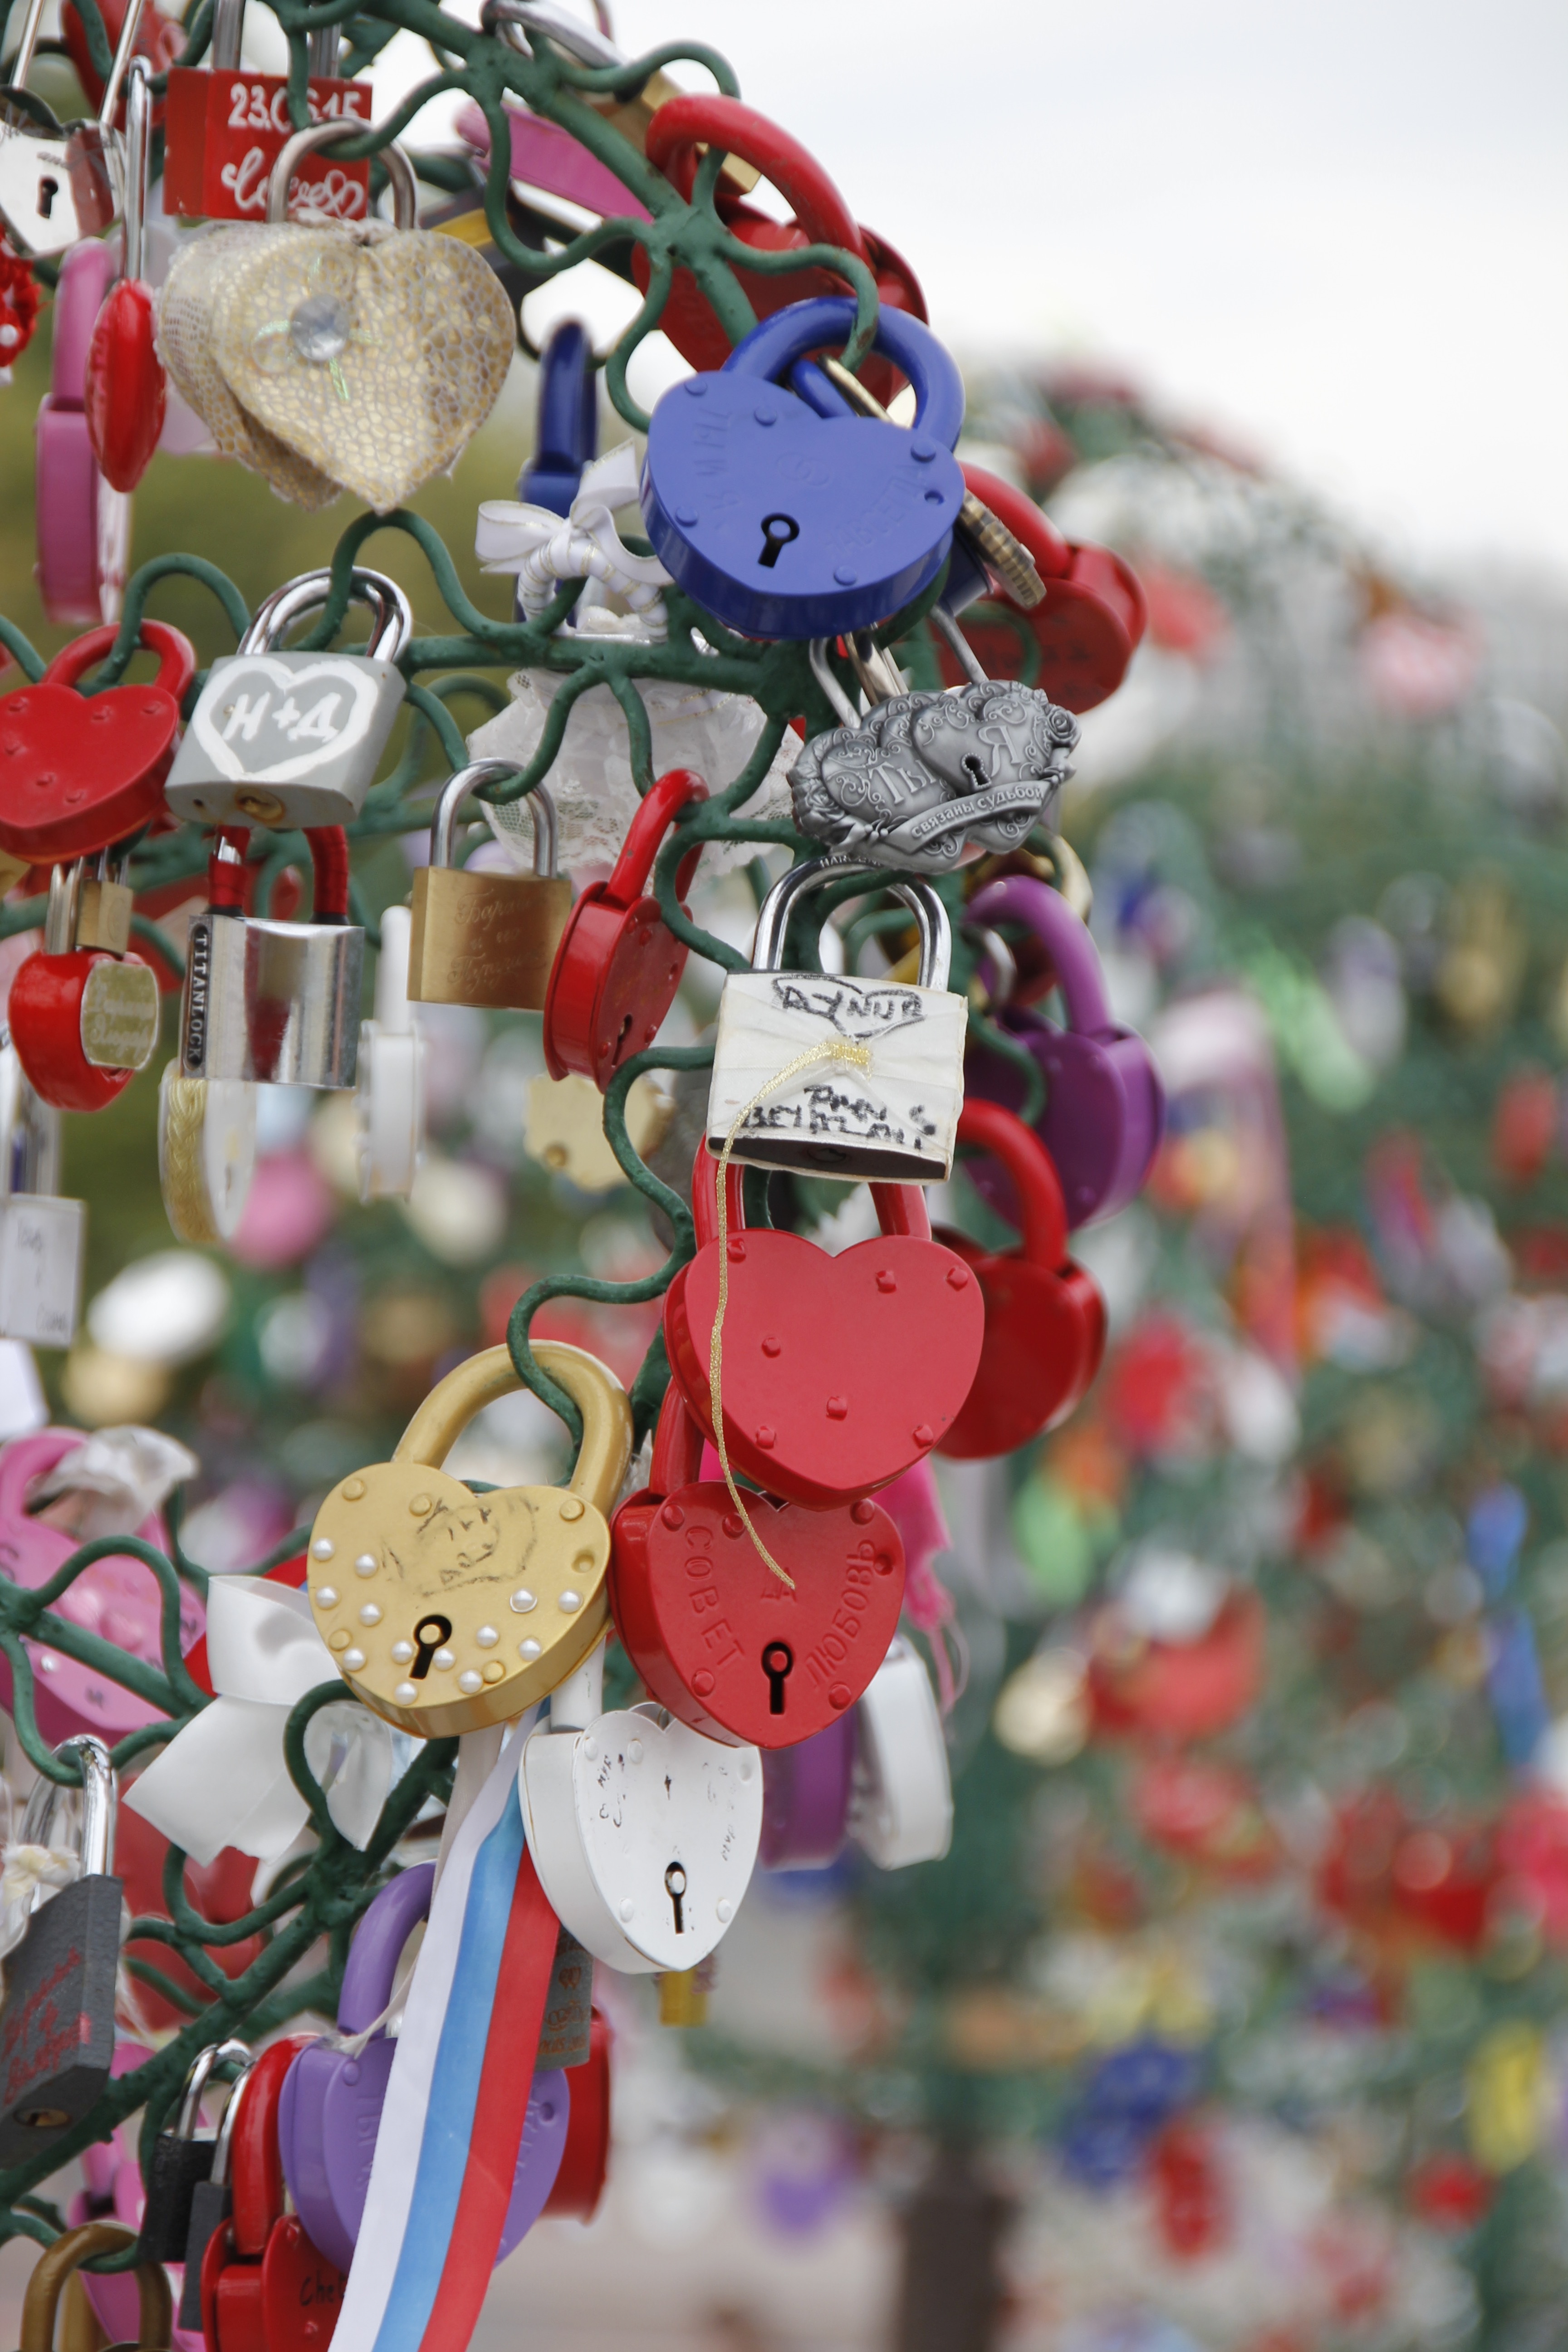
tree, flower, love, spring, red, color, tourism, christmas, toy, marriage, christmas decoration, capital, art, moscow, russia, castles, historically, east, soviet union